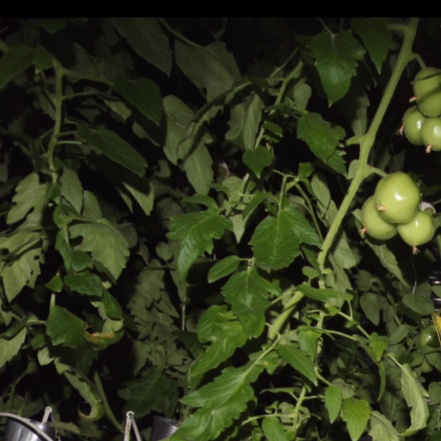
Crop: tomato